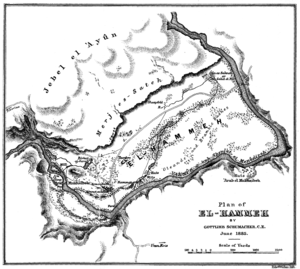
Hamat Gader est un site de la vallée du Yarmouk, près du lac de Tibériade en Israël connu pour ses sources chaudes depuis l'antiquité classique.